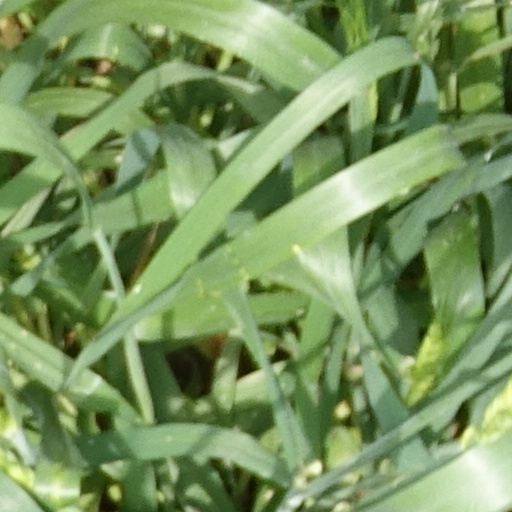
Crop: wheat